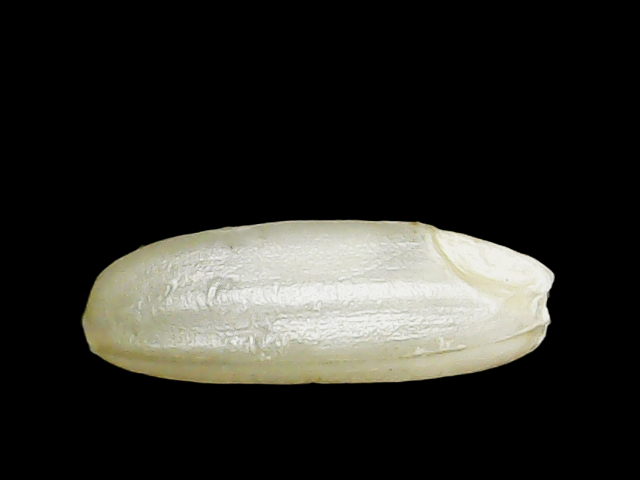
Rice variety: Binadhan23